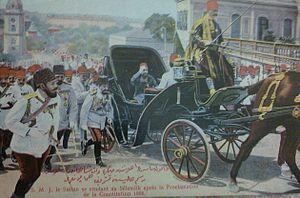
Le Sultan Abdulhamid II se rendant à la mosquée (la cérémonie Sélamlik) après les Jeunes-Turcs l'ont forcé à le faire, au cours de la Proclamation de la Constitution en juillet 1908.
Abdülhamid II, né le 21 septembre 1842 à Constantinople et mort le 10 février 1918 dans la même ville, est sultan ottoman et calife de l'Islam de 1876 à sa déposition en 1909.